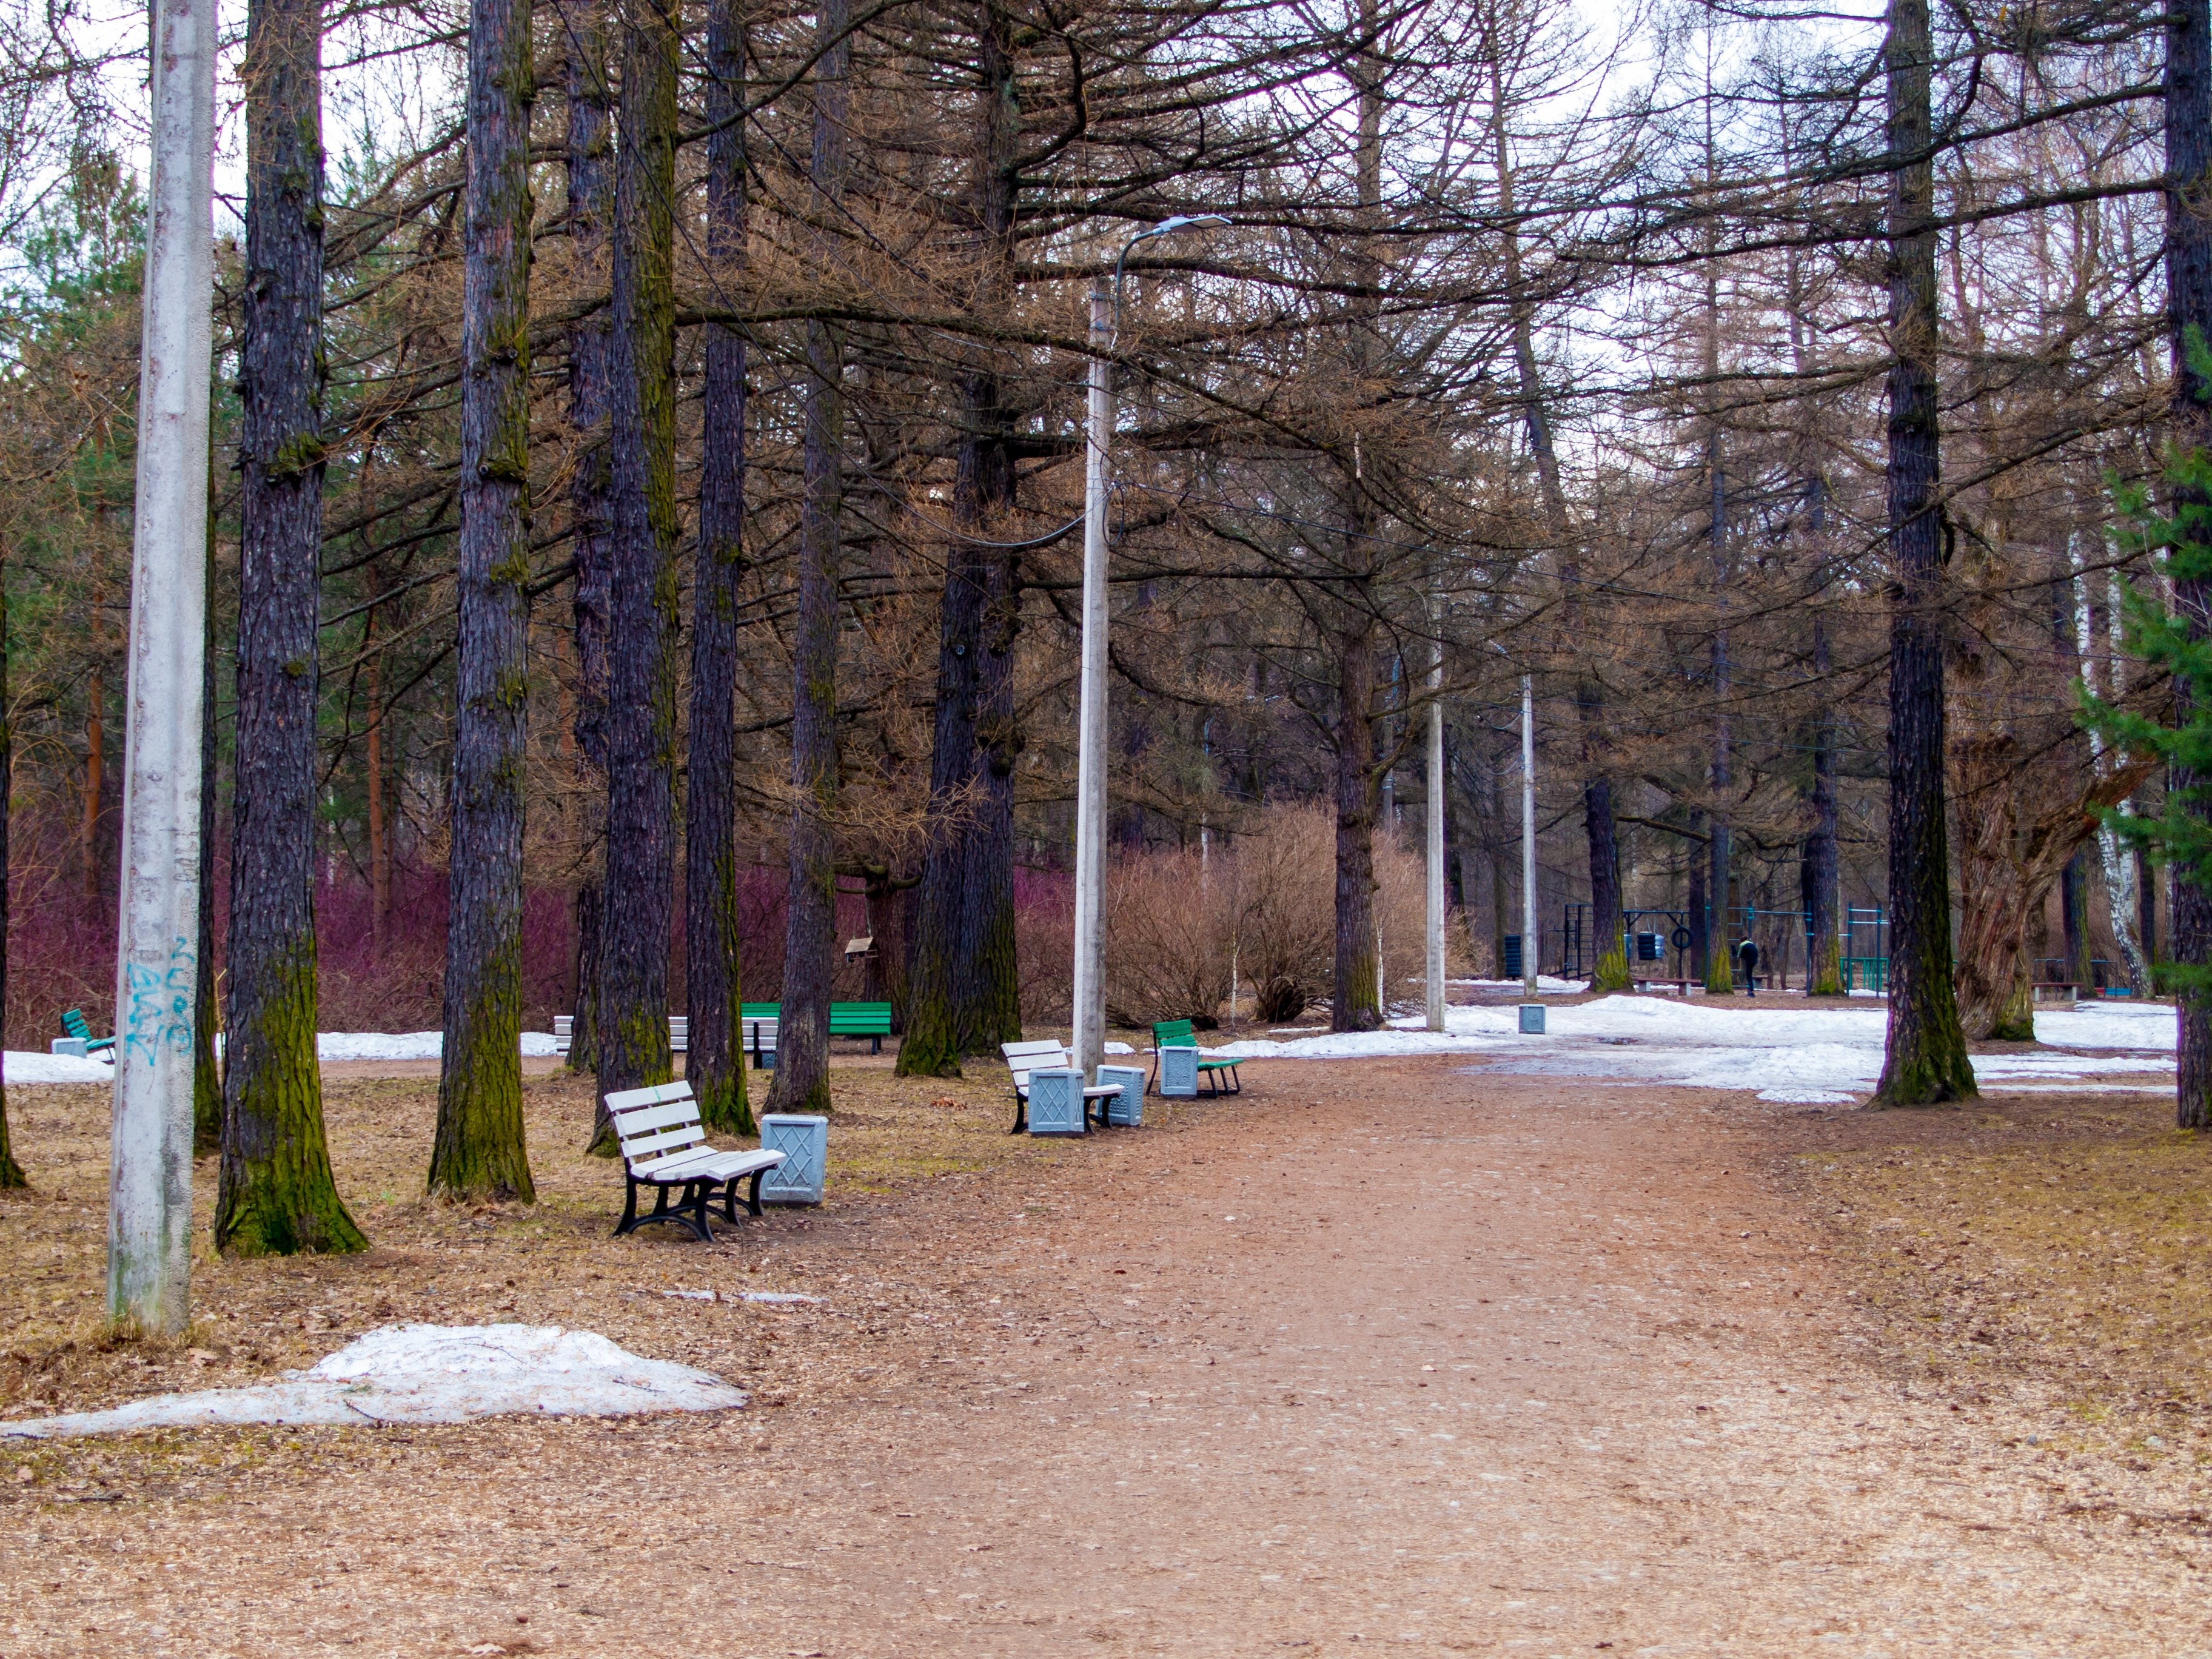
images, plant, natural landscape, branch, shade, tree, trunk, grass, wood, deciduous, landscape, recreation, outdoor bench, forest, city, leisure, road, bench, freezing, woodland, winter, snow, grove, temperate broadleaf and mixed forest, road surface, nature reserve, spruce fir forest, trail, soil, street, Northern hardwood forest, old growth forest, twig, temperate coniferous forest, outdoor furniture, autumn, path, walkway, frost, garden, park, landscaping